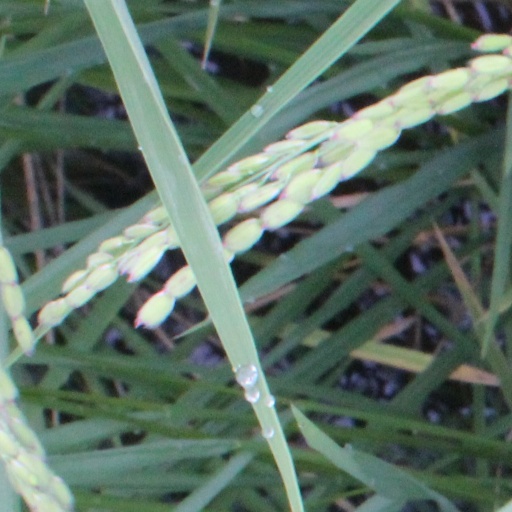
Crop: rice